Daniel Balavoine

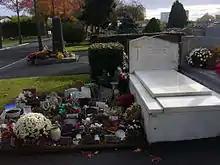
Balavoine's tomb

Beginning in 1968, Balavoine became interested in French political life. During the massive strikes and social turmoil in May of that year, he first thought about going into politics. But the end of the movement and General de Gaulle's comeback disappointed him, and he turned his mind to music. In 1980, he confronted François Mitterrand, who was at this time the National Secretary of the French Socialist Party and a French presidential candidate, during a France 2 evening news broadcast, leaving the entire room speechless. During a seven-minute spontaneous speech, an angry Balavoine expressed how he felt about the political situation of the youth in France, namely that the youth was completely ignored by the political world, only interested in their own stuff.